Mangalorean Catholics

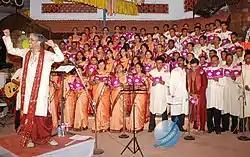
"Konkani Nirantari", a Konkani cultural event, entered the Guinness Book of World Records for non-stop singing of Konkani hymns.

It was difficult for the few priests who had accompanied the Christian emigrants to South Canara to look after them properly. Thus, the "gurkar" system came into existence. "Gurkars" were Mangalorean Catholic men of good moral character who were selected as headmen in Christian settlements. They were entrusted with the social and religious supervision of the community. After migration, the only possible occupation of a Mangalorean Catholic was agriculture, since they were skilled farmers. Every farmer practised carpentry, but it was quite primitive and unskilled, and other crafts and industries were non-existent. The mass was celebrated in Latin; but the sermon, the catechism, and the explication of the mysteries were delivered to the congregation in Konkani.